1990–91 Primera B Nacional

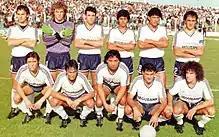
Quilmes A.C., champion

The 1990–91 Argentine Primera B Nacional was the fifth season of second division professional of football in Argentina. A total of 22 teams competed; the champion and runner-up were promoted to Argentine Primera División.